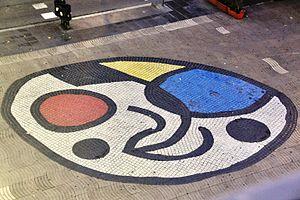
La Mosaic del Pla de l'Os, ou Paviment Miró, est une œuvre réalisée en 1976 par Joan Miró située sur La Rambla de Barcelone.